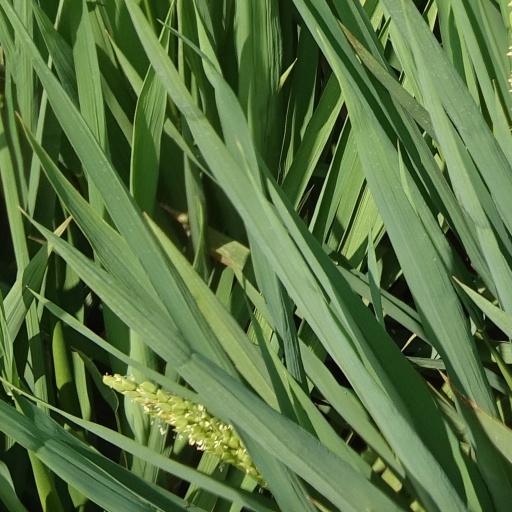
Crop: rice